Nunes (footballer, born 1954)

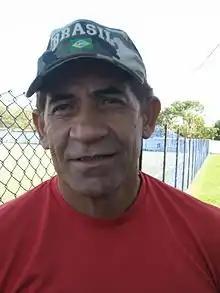
Nunes in 2010

João Batista Nunes de Oliveira (born May 20, 1954 in Cedro de São João, SE), known as Nunes, is a former Brazilian football striker.